The New Beginning in Osaka (2017)

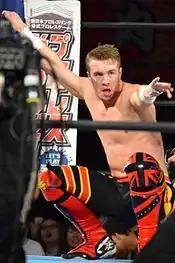
Will Ospreay, who challenged for the British Heavyweight Championship

The New Beginning in Osaka also featured Katsuyori Shibata taking on Will Ospreay. Originally announced on January 10 as a "special singles match", the match was to become a title match, contested for the British Heavyweight Championship, provided that Shibata first retained the title during his tour of English promotion Revolution Pro Wrestling, taking place later in January. On January 21, Shibata successfully defended the title against Matt Riddle in London, England, which led to NJPW officially announcing two days later that the match in Osaka would be contested for the title. As part of NJPW's working relationship with RevPro, Shibata made his debut for the English promotion in July 2016, winning the British Heavyweight Championship from Zack Sabre Jr. the following November. The match between Shibata and Ospreay was set up on January 5, 2017, when Ospreay confronted Shibata and told him that he had something Ospreay wanted.